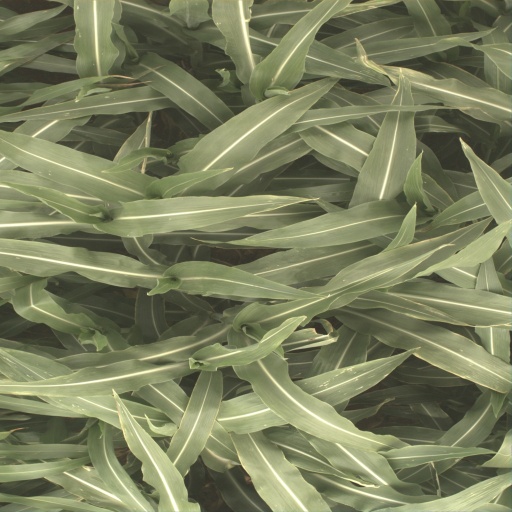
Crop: sorghum